Roman legion

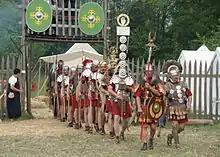
Reenacters portraying Roman legionaries of Legio XV Apollinaris

In "Gallic War" (Bk IV, Para. 25), Julius Caesar describes an incident at the start of his first invasion of Britain in 55 BC that illustrated how fear for the safety of the eagle could drive Roman soldiers. When Caesar's troops hesitated to leave their ships for fear of the Britons, the aquilifer of the tenth legion threw himself overboard and, carrying the eagle, advanced alone against the enemy. His comrades, fearing disgrace, 'with one accord, leapt down from the ship' and were followed by troops from the other ships.